Rosamond McKitterick

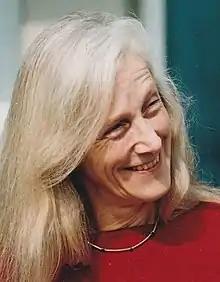

Rosamond Deborah McKitterick (born 31 May 1949) is an English medieval historian. She is an expert on the Frankish kingdoms in the eighth and ninth centuries AD, who uses palaeographical and manuscript studies to illuminate aspects of the political, cultural, intellectual, religious, and social history of the Early Middle Ages. From 1999 until 2016 she was Professor of Medieval History and director of research at the University of Cambridge. She is a Fellow of Sidney Sussex College and Professor Emerita of Medieval History in the University of Cambridge.